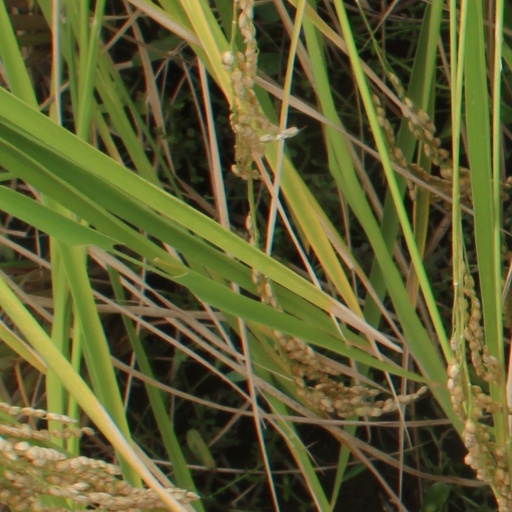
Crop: rice